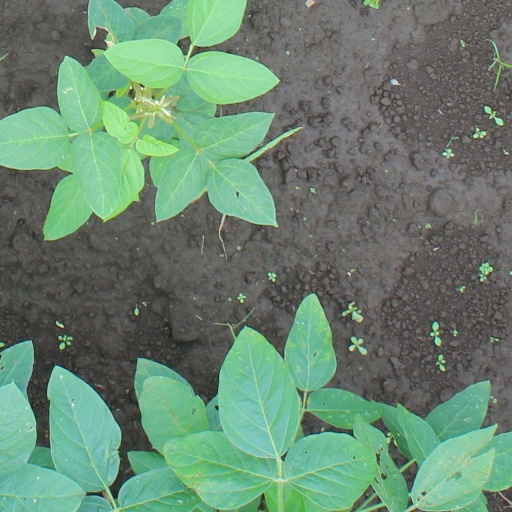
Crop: soybean